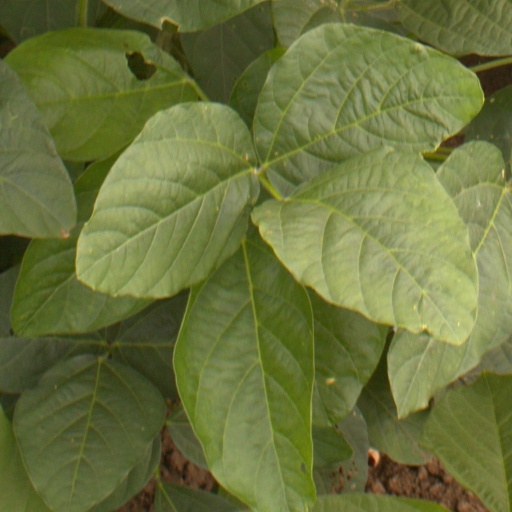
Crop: soybean